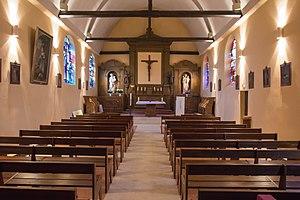
L'église Saint-Marcel est une église catholique du XIIᵉ siècle située à Villabé, dans le département de l'Essonne, en France. Elle contient six stalles datant du XVIᵉ siècle ainsi que deux statues en bois datant du XVIIIᵉ siècle classées monuments historiques.